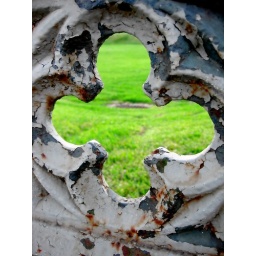
Detail of a rusty painted iron fence in downtown Baton Rouge.